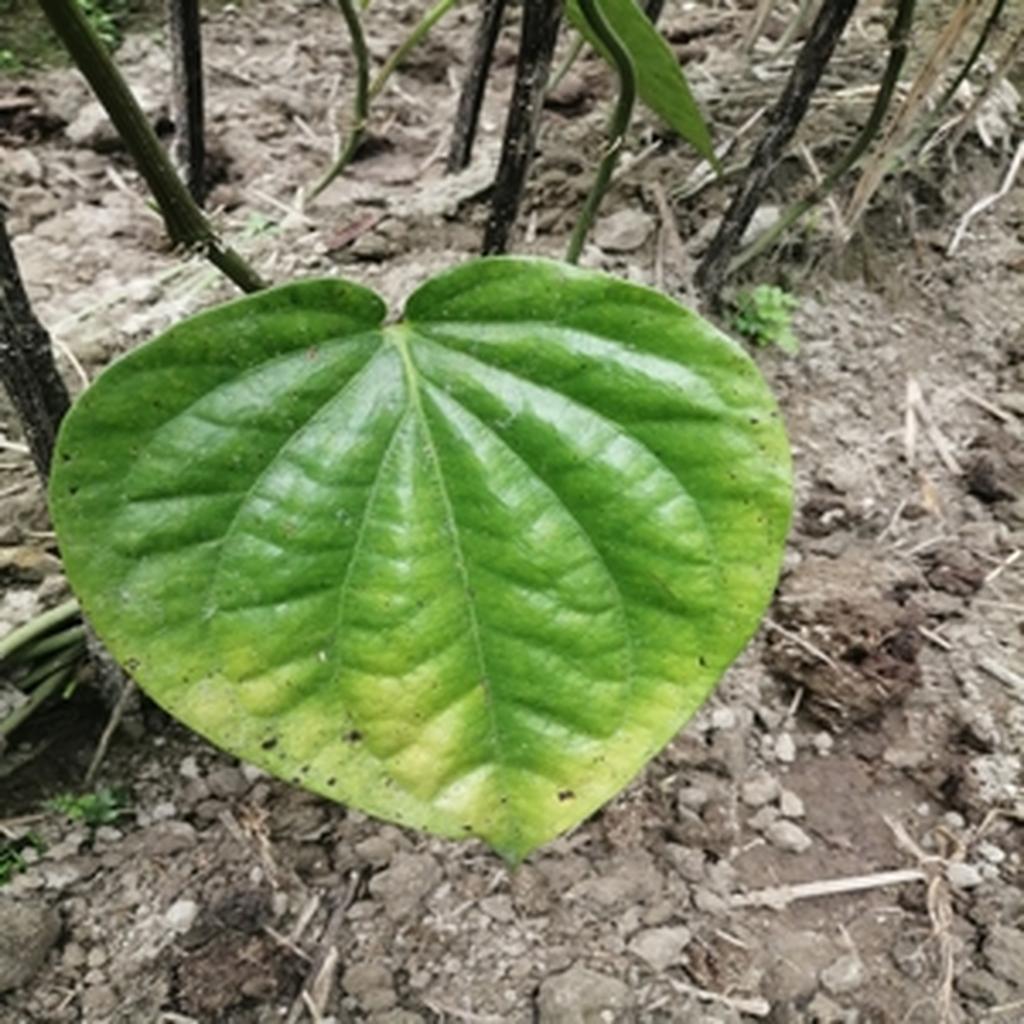
Label: Leaf_Spot